Estates General of 1576

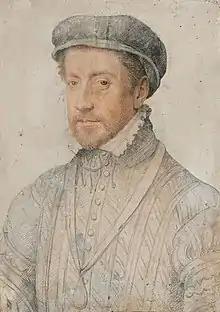
Duc de Montpensier at first one of the most ardent persecutors, who transformed into an advocate for peaceful reconciliation during the Estates General of 1576

That same day, Nevers made his case to Henri that he must commit to the destruction of Protestantism and the reunification of a single Catholic faith in France. He argued it on the grounds of the king's coronation oath. He argued though that the initiative for such a war came from Henri alone, and not the authority of the Estates General. In Nevers' estimation the Protestants could not object to him voiding the Edict of Beaulieu as that edict directly contravened the oath the king had made to god. When he did acknowledge the decisions of the Estates in his argument, he falsely implied they were unanimous in their desire for a war against Protestantism. Nevers' vision of this war was fundamentally different from those wars which had gone before, it was to be a crusade of the entire kingdom. The Protestantism of France were akin to the 'Turk' or 'infidel' in Nevers' reckoning.